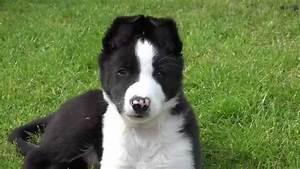
dog